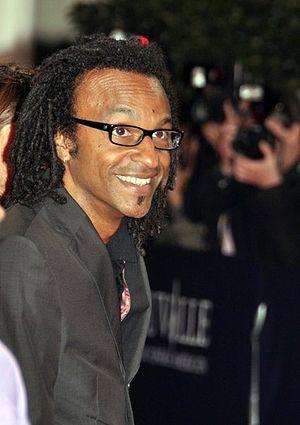
Manu Katché au festival de Deauville
Emmanuel Katché dit Manu Katché est un batteur français, né le 27 octobre 1958 à Saint-Maur-des-Fossés.